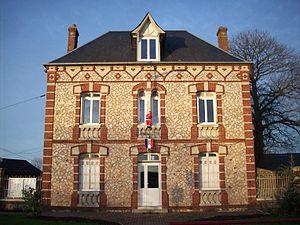
Mairie Appeville-Annebault
Appeville-Annebault est une commune française située dans le département de l'Eure, en région Normandie.